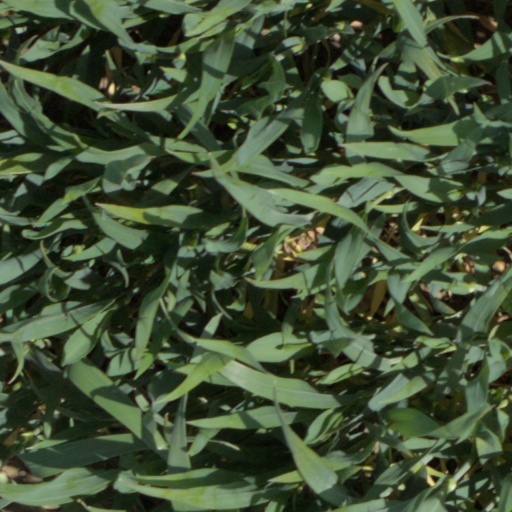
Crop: wheat